No. 43 Squadron RAF

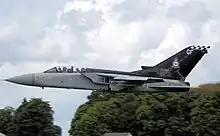
Panavia Tornado F.3 "ZE887" of No. 43 (F) Squadron taking off from Kemble Airport, 2008.

No. 43 (Fighter) Squadron received its first McDonnell Douglas Phantom FG.1 ("XT874") on 6 June 1969 at RAF Leuchars. The squadron officially reformed at Leuchars on 1 September 1969, operating as part of Northern Quick Reaction Alert (QRA). "The Fighting Cocks" received the FG.1 (which had an extendable nose wheel oleo strut among a few other differences), as opposed to the FGR.2 operated by other RAF units, due to the cancellation of refit works on HMS Eagle. In November 1970, the squadron deployed eight Phantoms to RAF Luqa, Malta, to participate in Exercise Lime Jug 70, which aimed to improve co-operation between the RAF and Royal Navy.